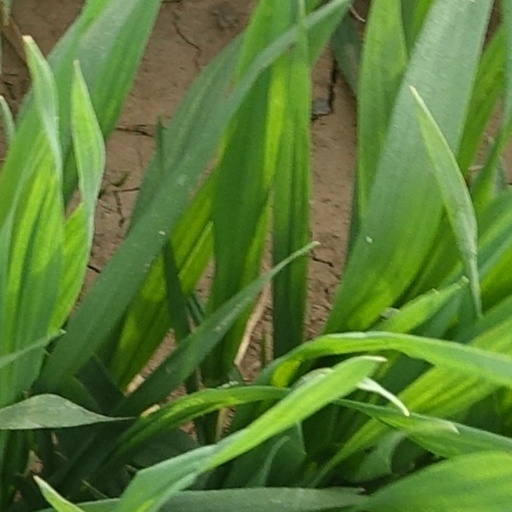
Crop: wheat